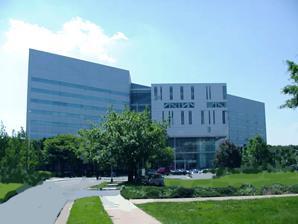
Building: Richard J. Hughes Justice Complex
Country: United States of America
Year built: 1982
Building complex The Richard J. Hughes Justice Complex is located in Trenton , the capital of the State of New Jersey . It is home to the New Jersey Supreme Court and other judicial and executive departments . Named in honor of Richard J. Hughes , a former Governor and Chief Justice in New Jersey, it is one several judicial centers in the city. New Jersey Supreme Court and government offices Much of Judiciary of New Jersey is housed in the complex, including the courtroom, chambers and offices of the State Supreme Court , the courtroom and several chambers and offices of the New Jersey Superior Court, Appellate Division , and the administrative headquarters of the statewide court system. It is also home to New Jersey Department of Law and Public Safety which is under the purview of the New Jersey Attorney General , both of which maintain their main offices there. The New Jersey Department of the Public Advocate was based in the complex until it was eliminated in 2010 during the governorship of Chris Christie . Construction and architecture The idea for the building was originally conceived in 1976 and construction began in 1978. Grad Associates (Newark) and StudioHillier (Princeton) were involved in the design, for which they won an American Institute of Architects award. The Justice Center complex was completed in 1982. The modernist building is an 41.62 m (136.5 ft) eleven-story tall structure has approximately 1,080,000 square feet. It can be seen as three buildings in one: two eight story office building around a cube, which houses the court. Indoor bridges connect the fourth, fifth, seventh and eighth floors. The two main entrances from the street lead into the atrium lobby which is open through ten stories to a rooftop skylight. Floors 1-8  is  office  space, chambers, and courtrooms. Floor 9 is the mechanical penthouse, level P1 is the street level, and P2 is the parking garage. The atrium and parking facilities were renovated again after original construction. Dedication The Justice Complex was dedicated in 1982 in honor of Richard J. Hughes (August 10, 1909 – December 7, 1992). Hughes served as the 45th Governor of New Jersey from 1962 to 1970, and as Chief Justice of the New Jersey Supreme Court from 1973 to 1979. He is the only person to have served New Jersey as both Governor and Chief Justice. Public art Public art at the complex was commissioned through the New Jersey Percent for Art Program, fulfilling a requirement in place since 1978 that every new state building include art to the value of 1.5 percent of its construction cost. Life-sized law-themed sculptures of clients and lawyers, by John Seward Johnson II , including Comprehension, are scattered throughout the complex. There are three works of cast ductile iron by Beverly Pepper : Symbiotic Marker , Mute Metaphor , Primary Presence . A 7-by-60-foot acrylic, steel, aluminum, and canvas sculptural mural by Sam Gilliam , Trenton Makes Skies Waters Spinning Wheels Red Blue , can be found in the dining room of the complex. Trenton courthouses Trenton is also the home Clarkson S. Fisher Federal Building and United States Courthouse which serves the United States District Court for the District of New Jersey and the Mercer County Courthouse and Annex, the Mercer County Criminal Courthouse and the Mercer County Civil Courthouse See also County courthouses in New Jersey Federal courthouses in New Jersey Courts of New Jersey References